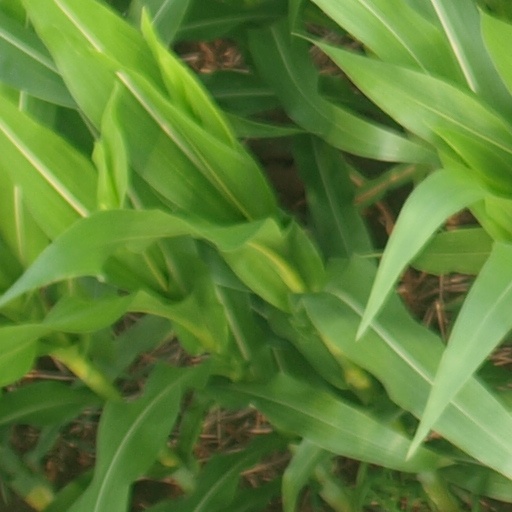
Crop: maize; corn